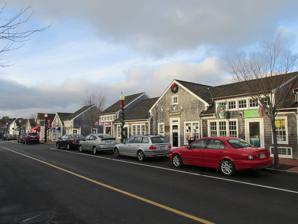
Building: Mashpee Commons
Country: United States of America
Year built: 1986
Lifestyle center in Massachusetts Mashpee Commons North Street Location Mashpee, Massachusetts , United States Coordinates 41°37′1.51″N 70°29′23.62″W / 41.6170861°N 70.4898944°W / 41.6170861; -70.4898944 Developer Cornish Development Associates Management Mashpee Commons Limited Partnership Architect Duany Plater-Zyberk & Company No. of stores and services 95 No. of anchor tenants Stop & Shop , L. L. Bean (formerly GAP ), Talbots Total retail floor area 278,946 square feet (25,914.9 m 2 ) Website mashpeecommons .com Mashpee Commons is a lifestyle center located on Cape Cod in the town of Mashpee , Massachusetts . The center opened in 1986 and is considered to be an early example of new urbanist development. History Mashpee Commons occupies the former site of the New Seabury Shopping Center; the original strip mall was constructed in 1960 and initially consisted of 62,000 square feet (5,800 m 2 ) of retail floor area. By the early 1980s the Field Point Corporation, owners of the New Seabury Shopping Center, sought to convert the site into a mixed-used district. Field Point contracted Andres Duany and Elizabeth Plater-Zyberk, the planners of Seaside, Florida , and the founders of the Congress for the New Urbanism , to design the conversion. The original four single-story flat-roofed buildings were renovated with new facades, and the parking lot was redeveloped as streets and blocks bordered by two-story buildings that typically housed offices or residential units above shops; parking is curbside and located behind the buildings. The site reopened as Mashpee Commons in 1986 and has had several expansions since. Design Much of the design of Mashpee Common is attributed to the new urbanism movement that emerged during the early 1980s. New urbanist elements such as rear parking, street-facing structures, and pedestrianized areas are present in Mashpee Commons. The architectural design of the center is derivative of traditional New England town centers, featuring a mix of colonial-style facades. Mashpee Commons is classified as a lifestyle center and contains a limited amount of multifunctional development, with most of the off-street parking being relegated to a large surface lot that encircles the main retail area similar to a traditional shopping mall . See also Cape Cod Mall References